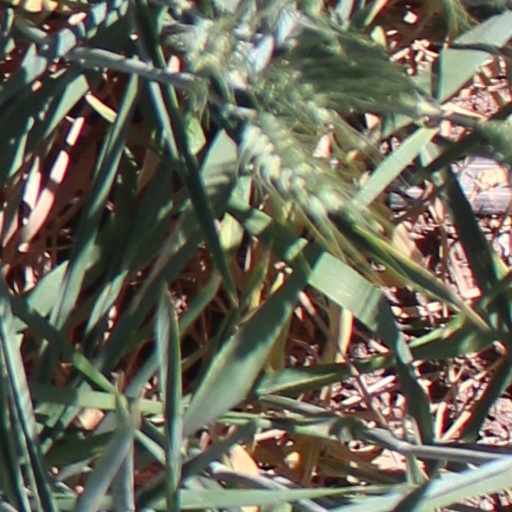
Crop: wheat